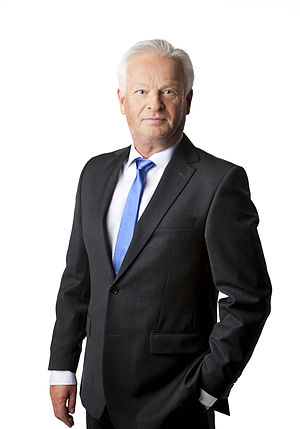
Hans Backe
Hans Backe i 2013
Hans Backe er en svensk tidligere fodboldspiller og nuværende fodboldtræner. Han træner i dag det finske landshold.